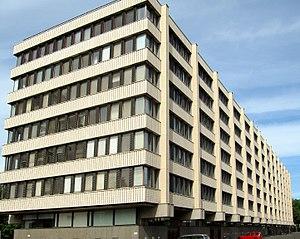
Le Centre finlandais de l'environnement est un centre de recherche et une agence gouvernementale finlandaise affiliée au ministère de l'Environnement, situé à Helsinki, Finlande.
Mechelininkatu est une rue à l'ouest du centre ville d'Helsinki en Finlande.